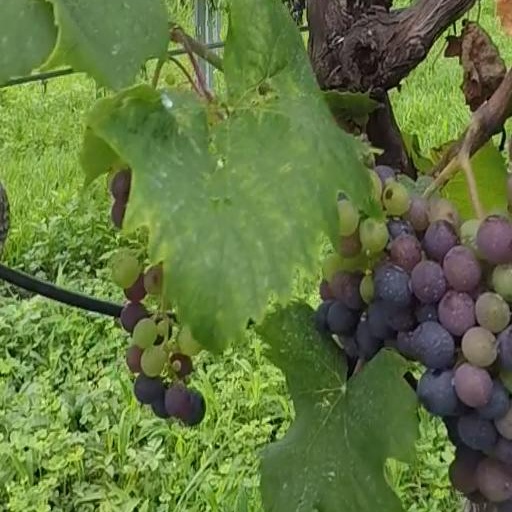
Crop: grape